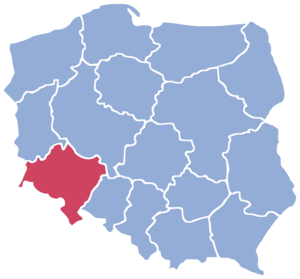
Cette liste recense les commanderies et maisons de l'Ordre du Temple qui ont existé en Basse-Silésie.